Question: Please indicate a possible affordance area of the bench that can be used for sitting on
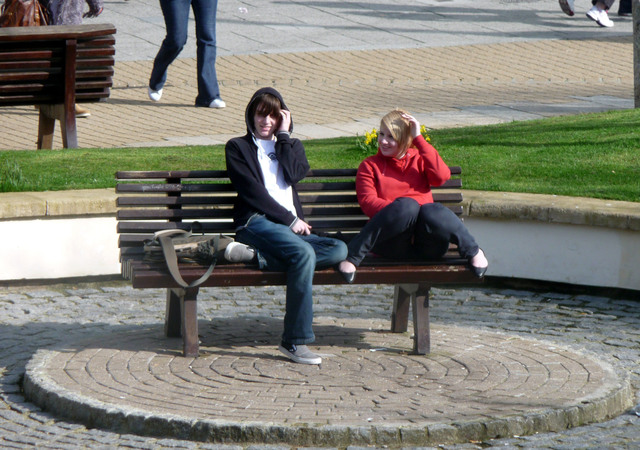
Answer: [115.5, 235.5, 471.5, 285.5]